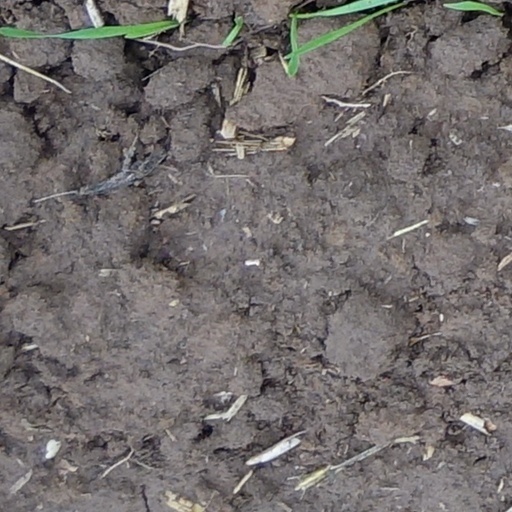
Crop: wheat